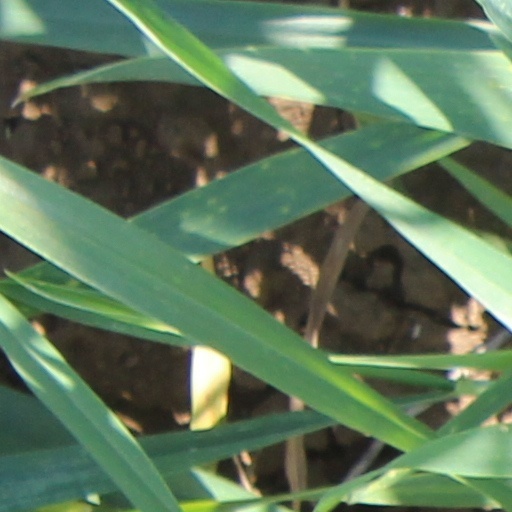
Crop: wheat